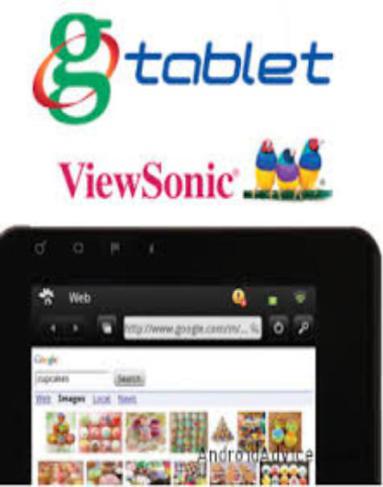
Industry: Electronic